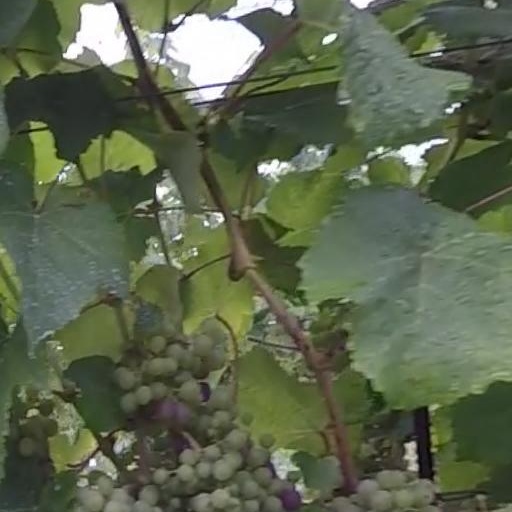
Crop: grape